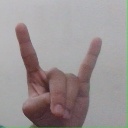
अक्षर: श